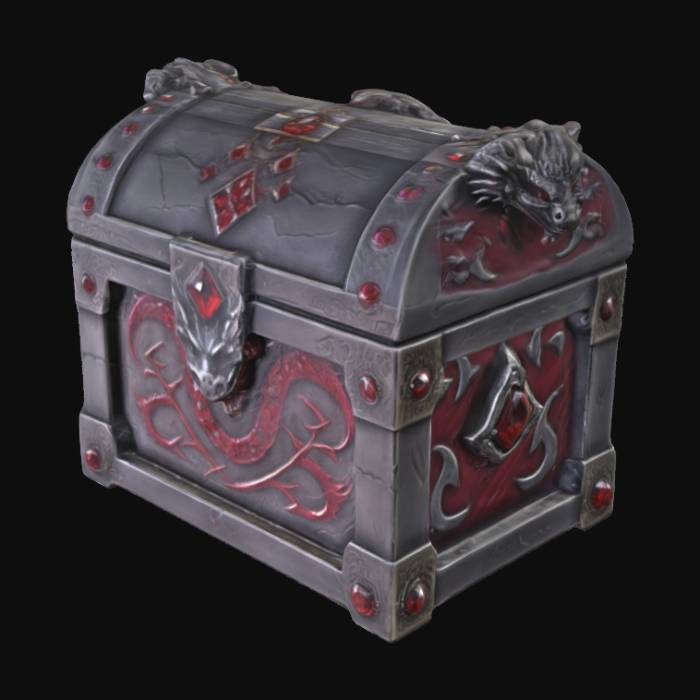
미적 점수 (1~10점): 9